Jesús Alberto Cano Vélez

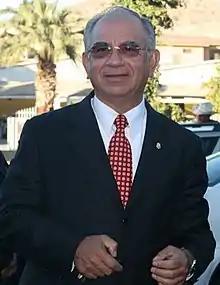

Jesús Alberto Cano Vélez (born 7 August 1950) is a Mexican economist and politician from the Institutional Revolutionary Party. From 2009 to 2012 he served as Deputy of the LXI Legislature of the Mexican Congress representing Sonora.